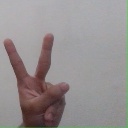
अक्षर: क